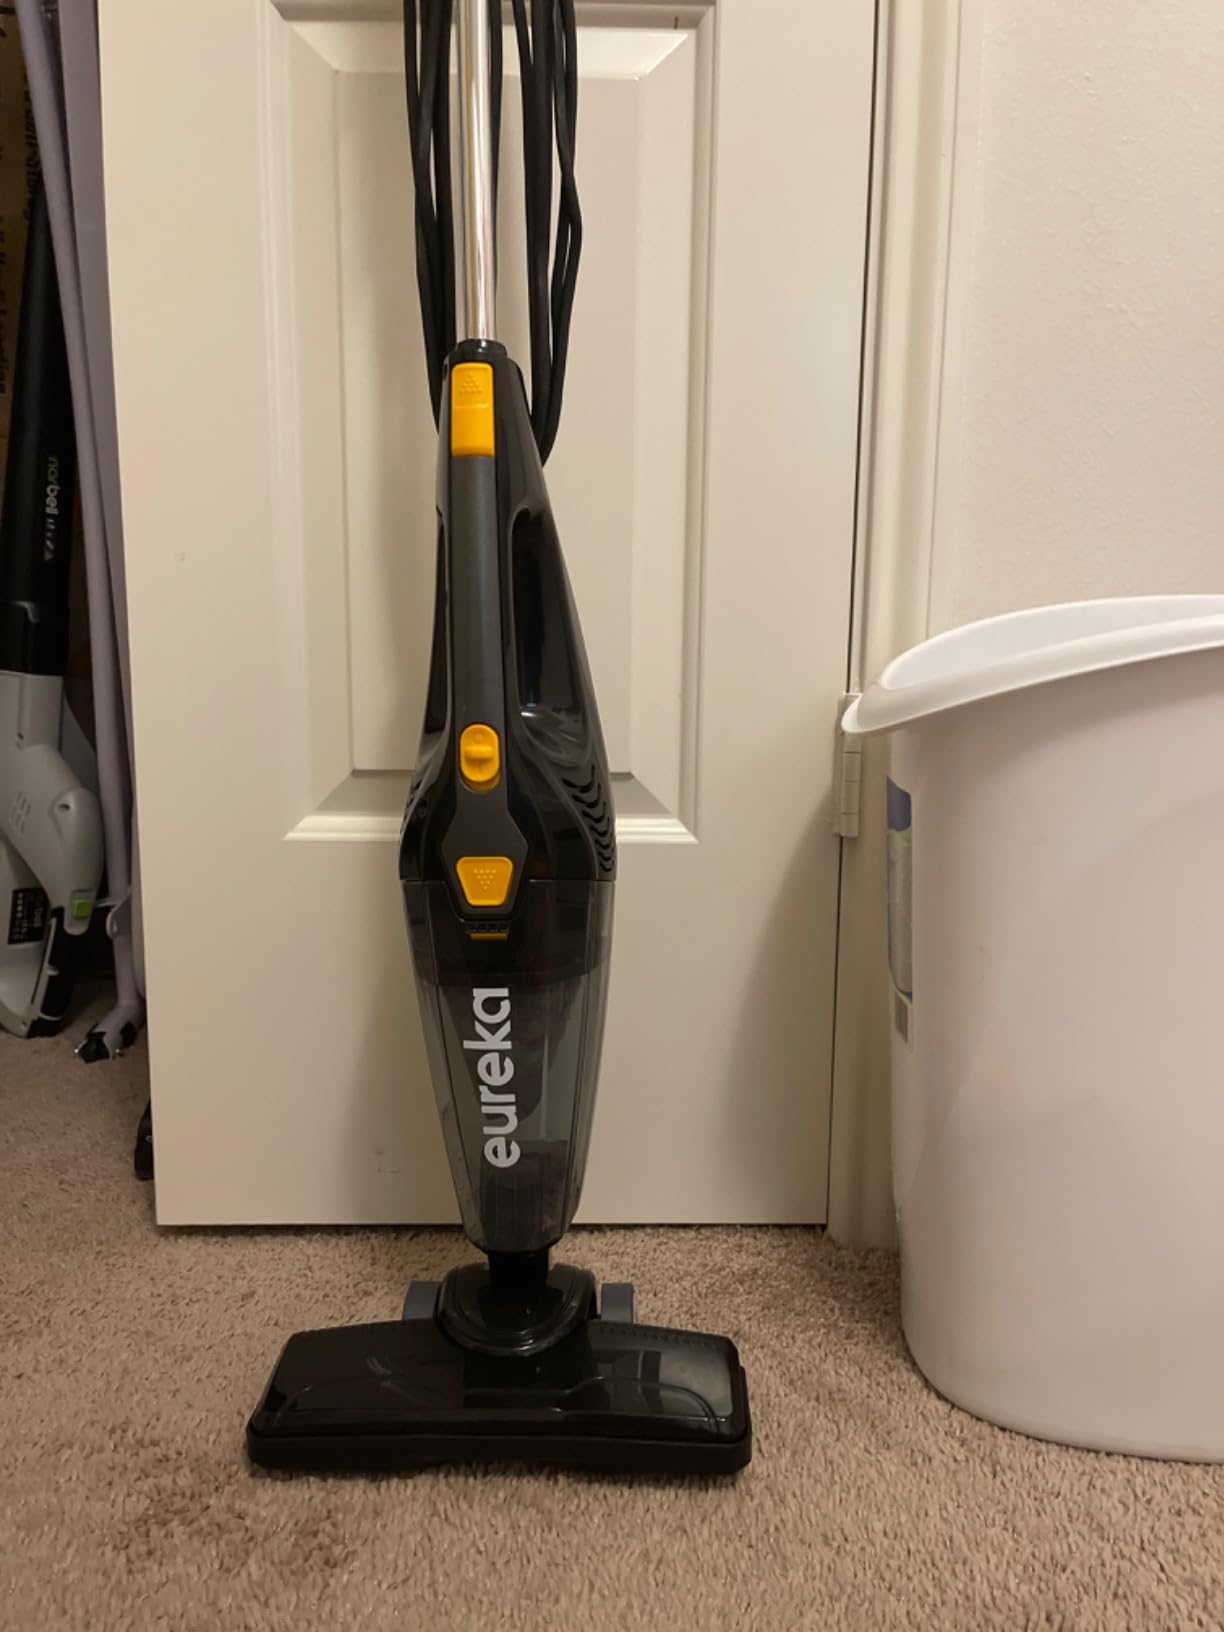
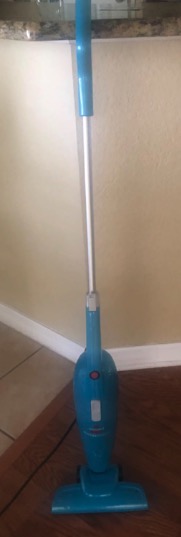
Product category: items_vacuum
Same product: no